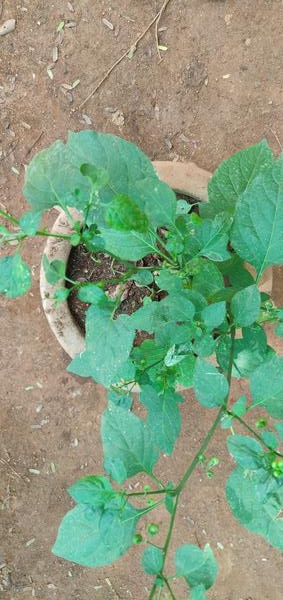
Plant: Nagadali